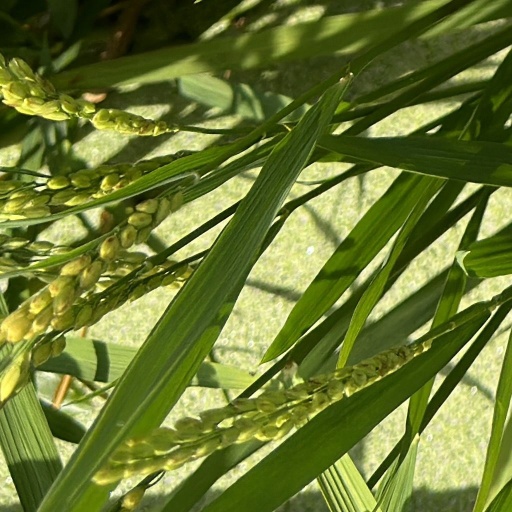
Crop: rice